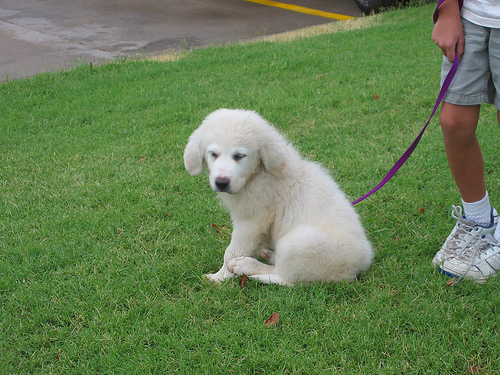
Animal: dog
Breed: great_pyrenees